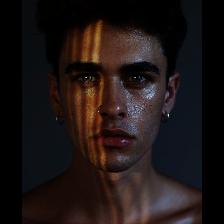
Label: Human